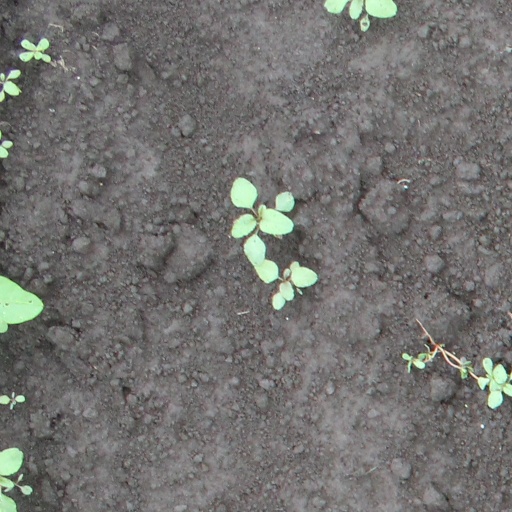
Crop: soybean